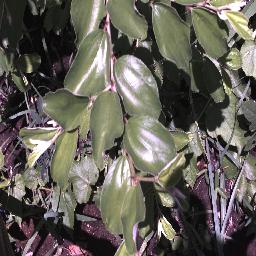
Label: chinee_apple